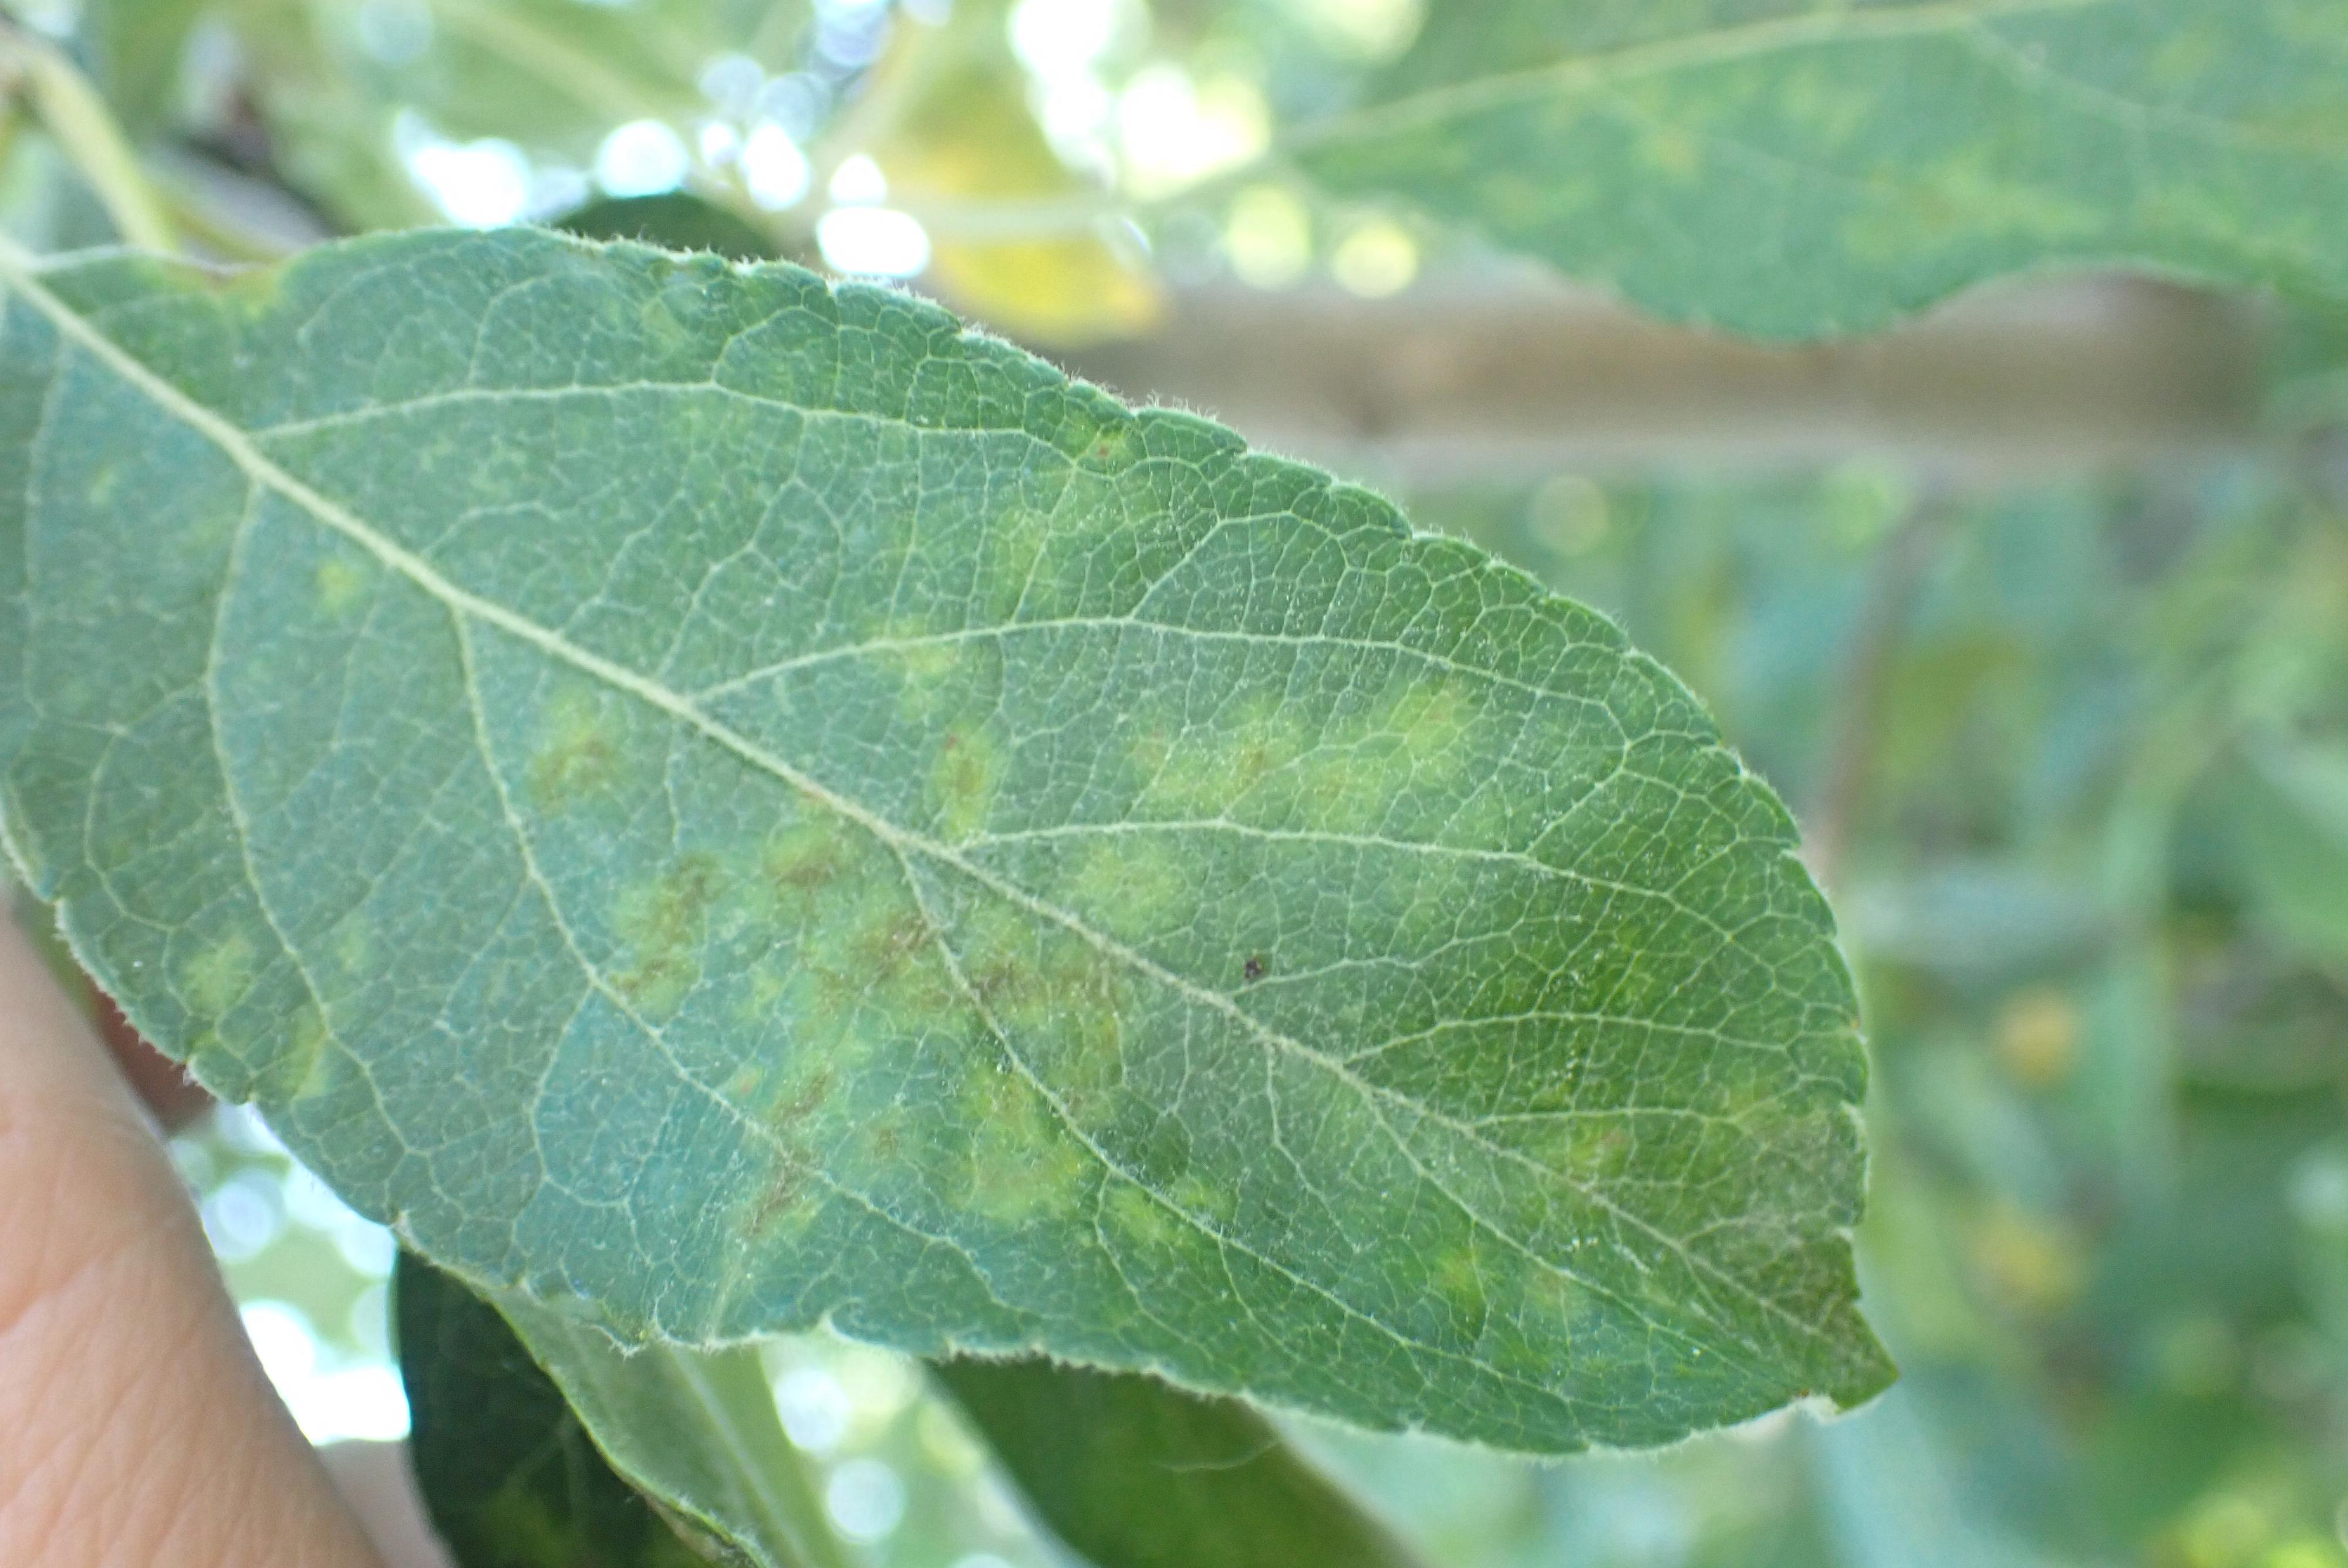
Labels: scab